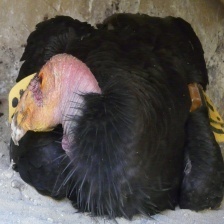
Species: CALIFORNIA CONDOR
Scientific name: GYMNOGYPS CALIFORNIANUS
ImageNet parent category: vulture